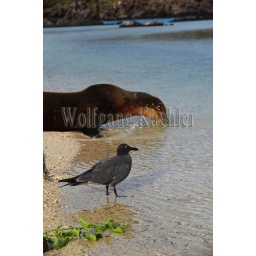
Ecuador, galapagos islands, tower island (Genovesa), lava gull (Endangered species), galapagos sea lion in background